Literature of Birmingham

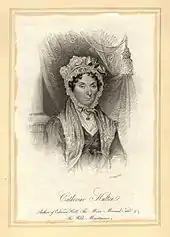
Catherine Hutton

The 19th century saw the short story and the novel emerge as major features of Birmingham's literary output. A transitional figure was Catherine Hutton, the daughter of Birmingham historian William Hutton, who was first notable as a correspondent of many of the leading literary figures of the late 18th century, but who published her first novel "The Miser Married" in 1813. This was itself written as a series of 63 letters discussing personal, social and literary issues among the fictional correspondents, and was followed by two further epistolary novels – "The Welsh Mountaineers" in 1817 and "Oakwood Hall" in 1819.